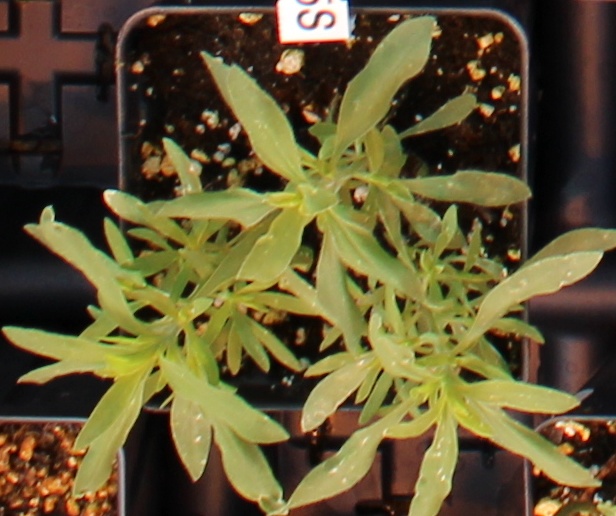
Label: Kochia